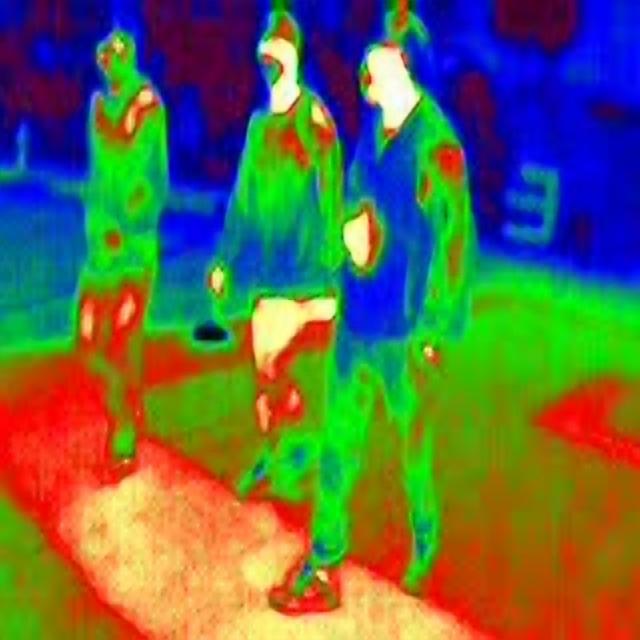
Detected objects:
label: person
label: person
label: person